Pittock House

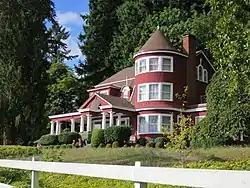
Pittock House in 2014

The Pittock House also known as Lakeside and the Leadbetter House is a historic house located in Camas, Washington, United States. It was listed on the National Register of Historic Places on July 3, 1979.